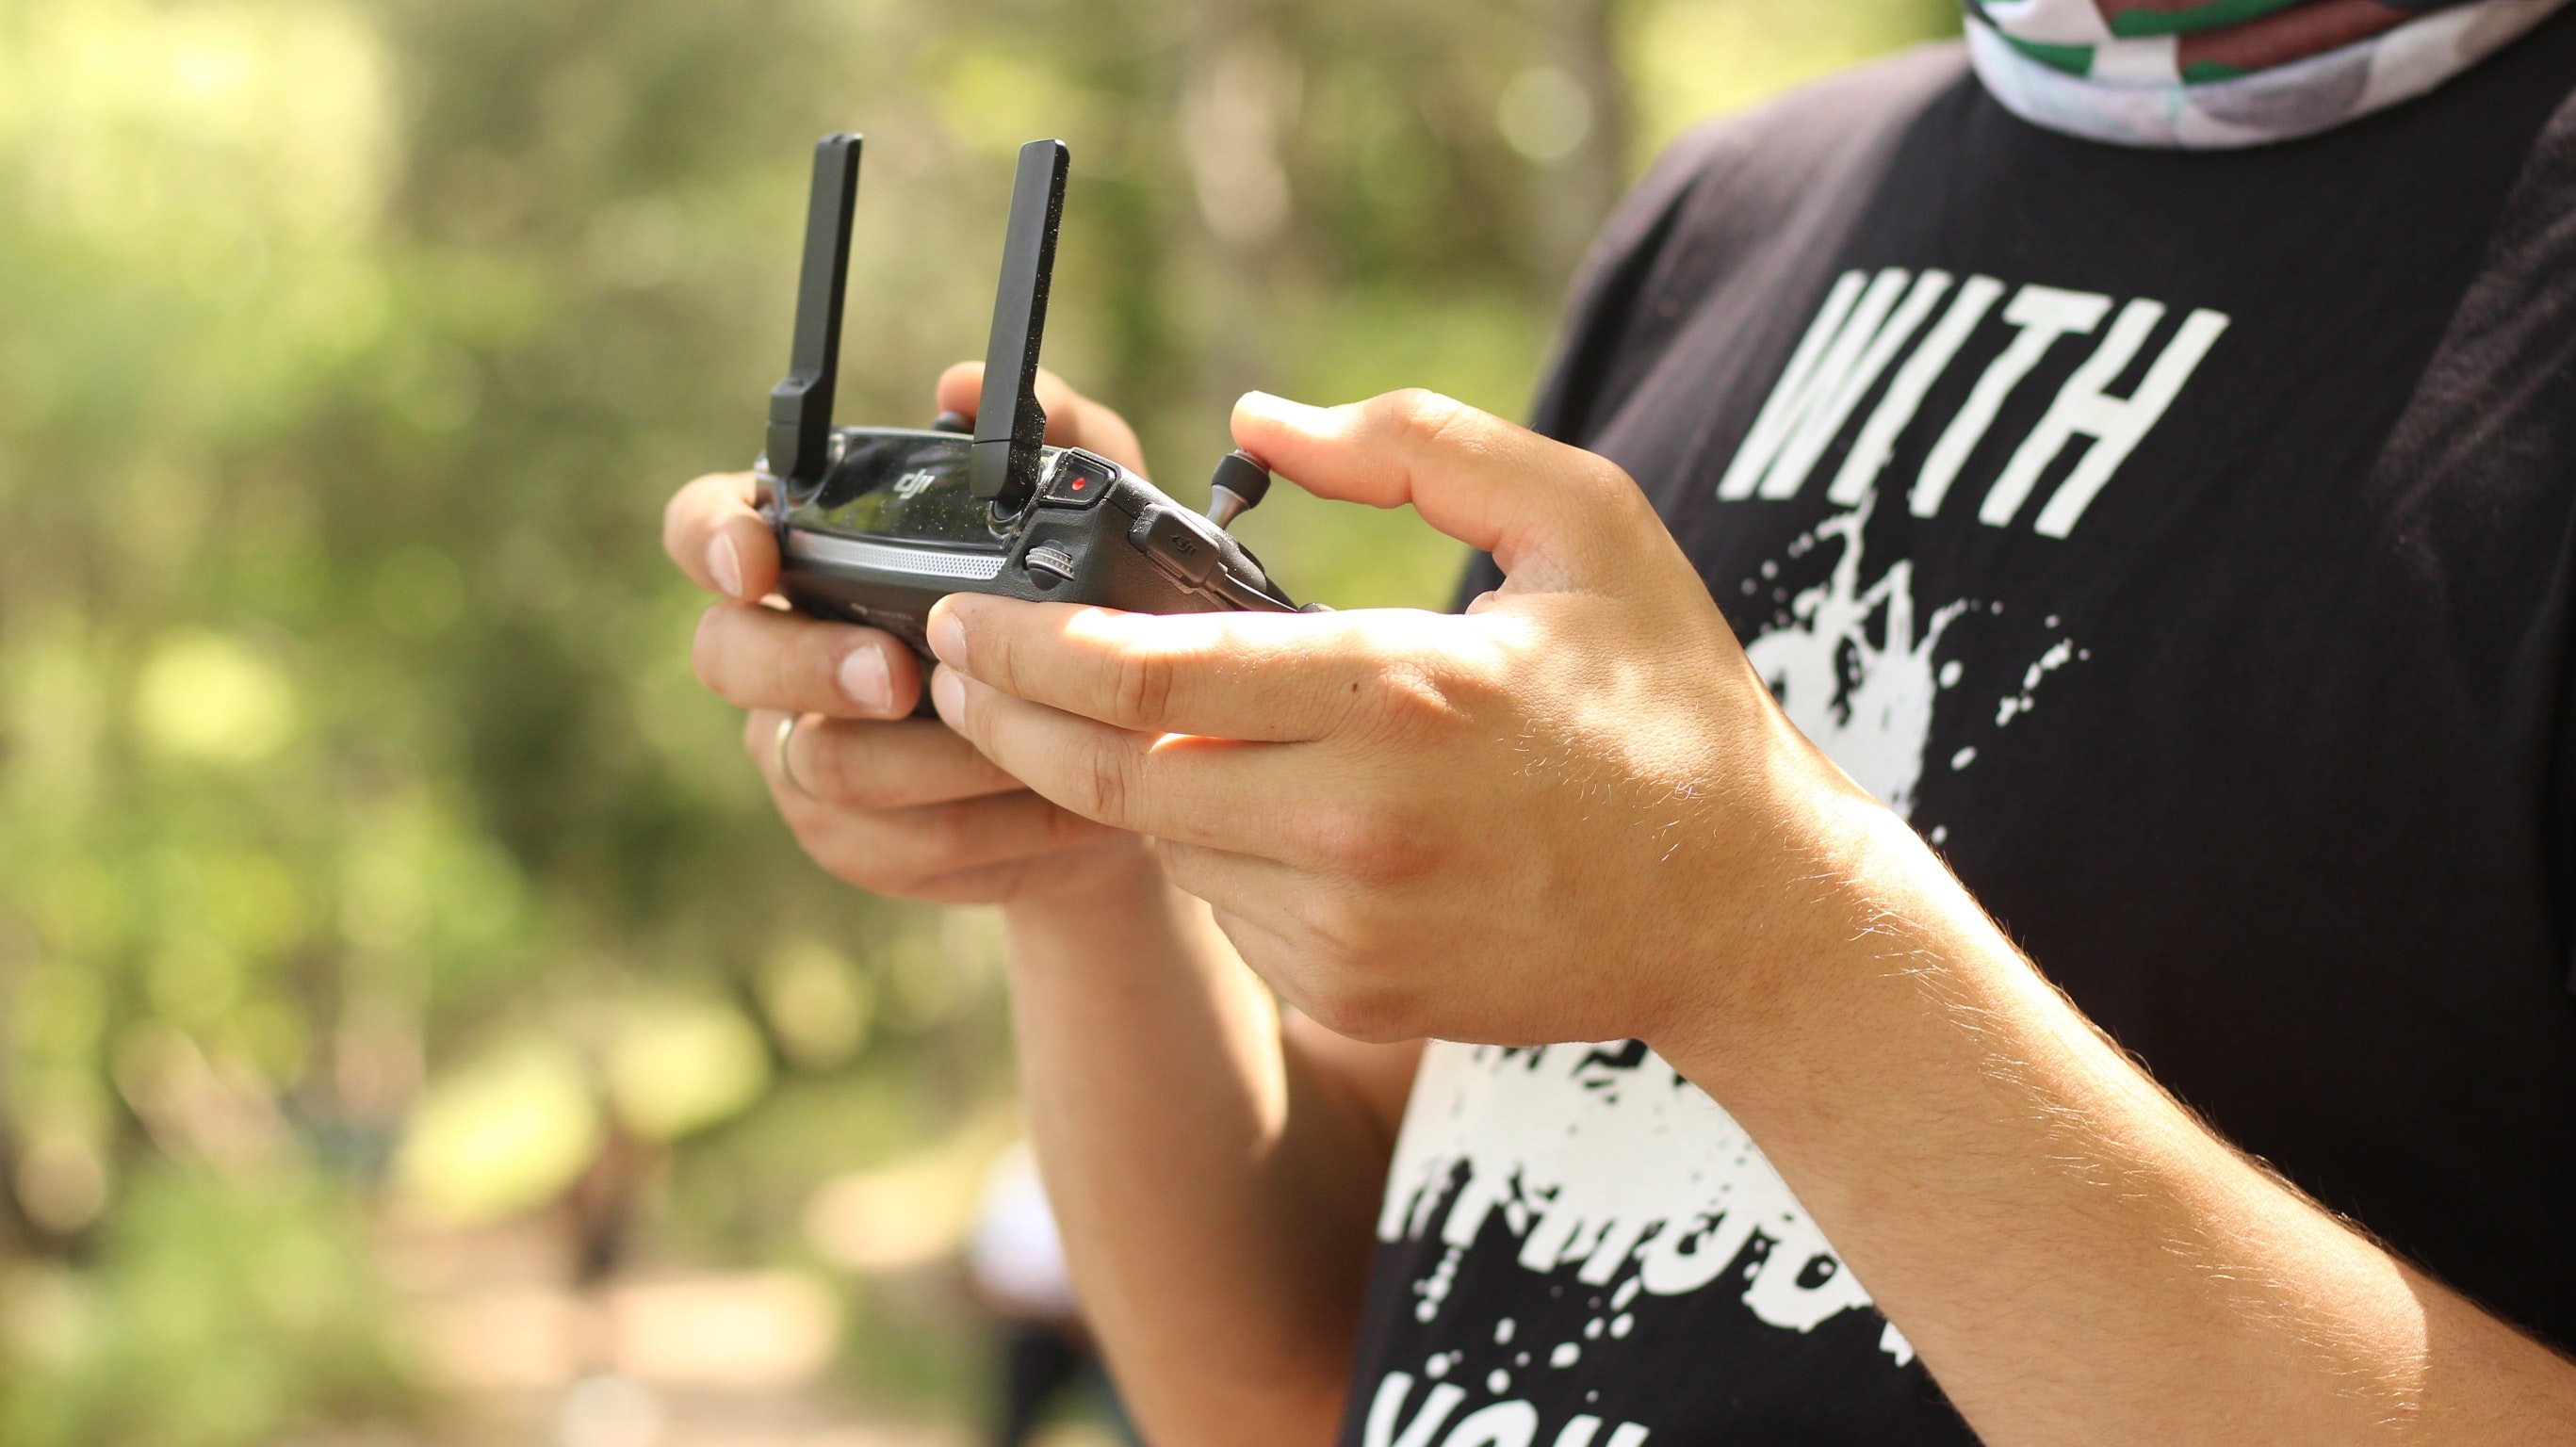
hand, finger, thumb, nail